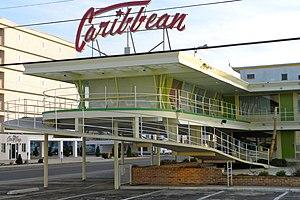
Le Caribbean Motel est un motel américain situé à Wildwood Crest, dans le New Jersey. Ouvert en 1957, il est inscrit au Registre national des lieux historiques depuis le 24 août 2005 et est membre des Historic Hotels of America depuis 2011.